The Gods of the Copybook Headings

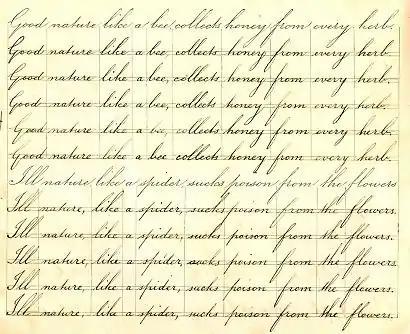
A page from a 19th-century copybook, in which the printed headings have been copied. The homily is paraphrased from the 17th-century sermon "Against Detraction" by Isaac Barrow: "Good nature, like a bee, collects honey from every herb. Ill nature, like a spider, sucks poison from the flowers."

"The Gods of the Copybook Headings" is a poem by Rudyard Kipling, characterized by biographer Sir David Gilmour as one of several "ferocious post-war eruptions" of Kipling's souring sentiment concerning the state of Anglo-European society. It was first published in the "Sunday Pictorial" of London on 26 October 1919. In America, it was published as "The Gods of the Copybook Maxims" in "Harper's Magazine" in January 1920.